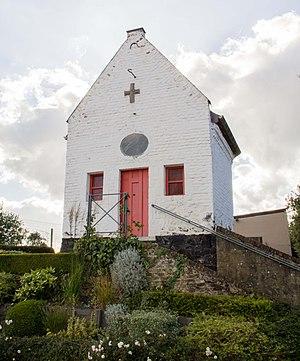
Perwez [pɛʀwe] est une commune francophone de Belgique située en Région wallonne dans la province du Brabant wallon, ainsi qu’une localité où siège son administration.
Cette page regroupe l'ensemble du patrimoine immobilier classé de la ville belge de Perwez.